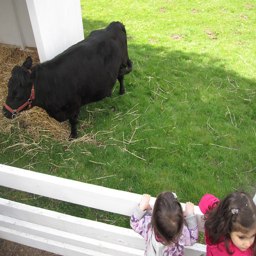
A couple of young girls are behind the gate observing a black cow.
Two children who are looking at a small cow.
A large cow and a couple kids by a fence.
Some children are standing by a fence looking at a cow.
Two girls looking at a calf in a fence.